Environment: real
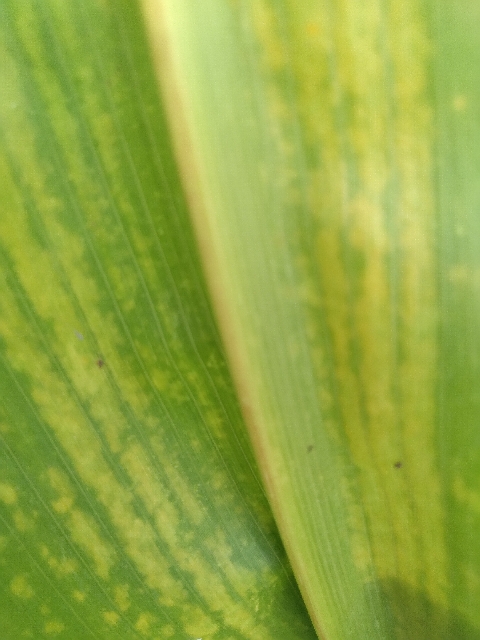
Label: lethal_necrosis